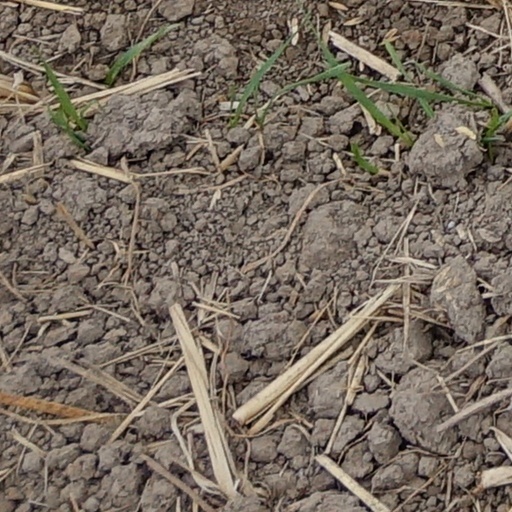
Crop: wheat